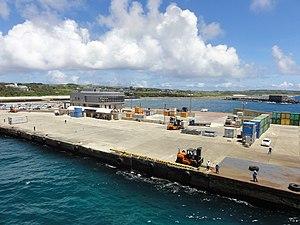
Wadomari est un bourg du district d'Ōshima, dans la préfecture de Kagoshima, au Japon. Il est situé sur la partie septentrionale de l'île d'Okino-erabu.